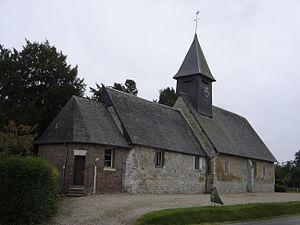
église du Bois-Hellain - Eure - France
Le Bois-Hellain est une commune française située dans le département de l'Eure en région Normandie.